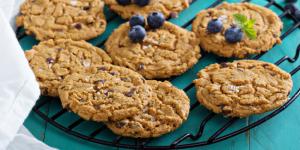
galletas de chocolate y arandanos